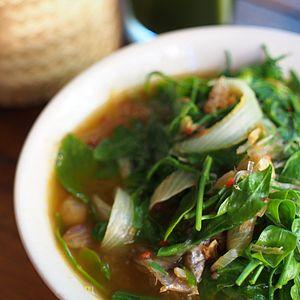
Le kaeng pa est une variété de curry des régions forestières de Thaïlande.
La citronnelle, verveine des Indes, ou lemongrass, est une plante herbacée tropicale de la famille des Poacées, sous-famille des Panicoideae, tribu des Andropogoneae,